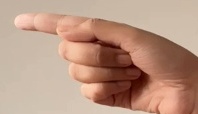
ASL sign: G